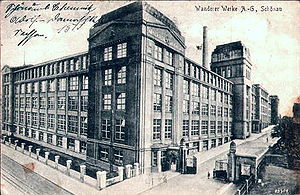
Wanderer
Den ene Wanderer-fabrik i 1920
Wanderer var en tysk maskinfabrik, der blev startet i 1894, men blev tvunget i knæ, da deres to fabrikker i Sachsen blev bombede under 2. verdenskrig i 1939. Sammen med Audi, DKW og Horch dannede de i 1932 Auto Union.